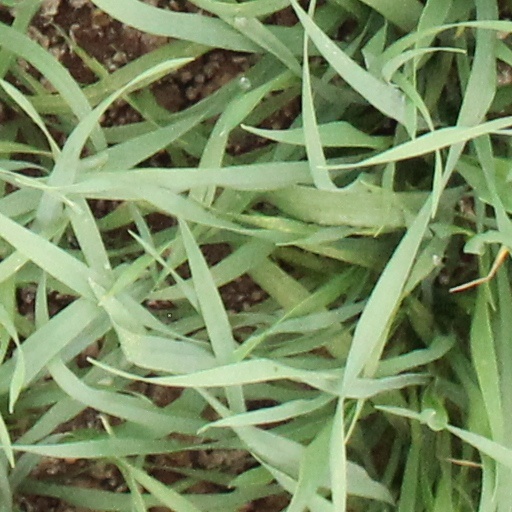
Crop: wheat